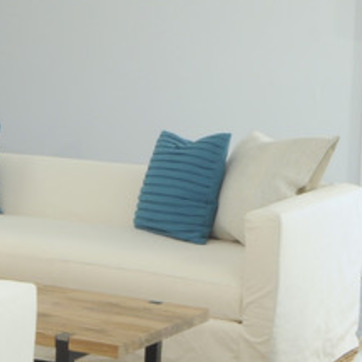
Material: fabric